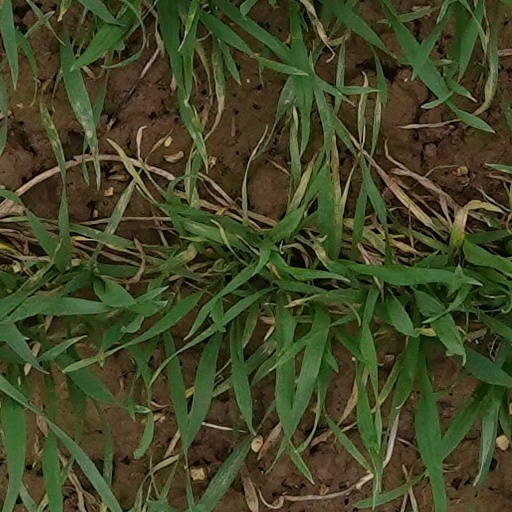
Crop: wheat